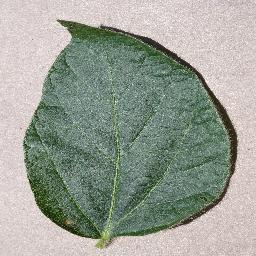
Label: Soybean___healthy